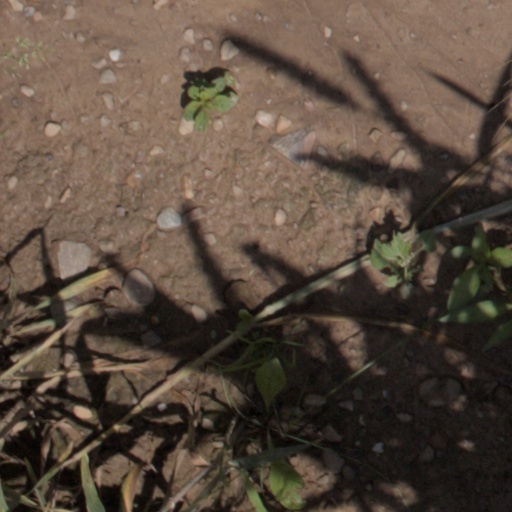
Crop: wheat